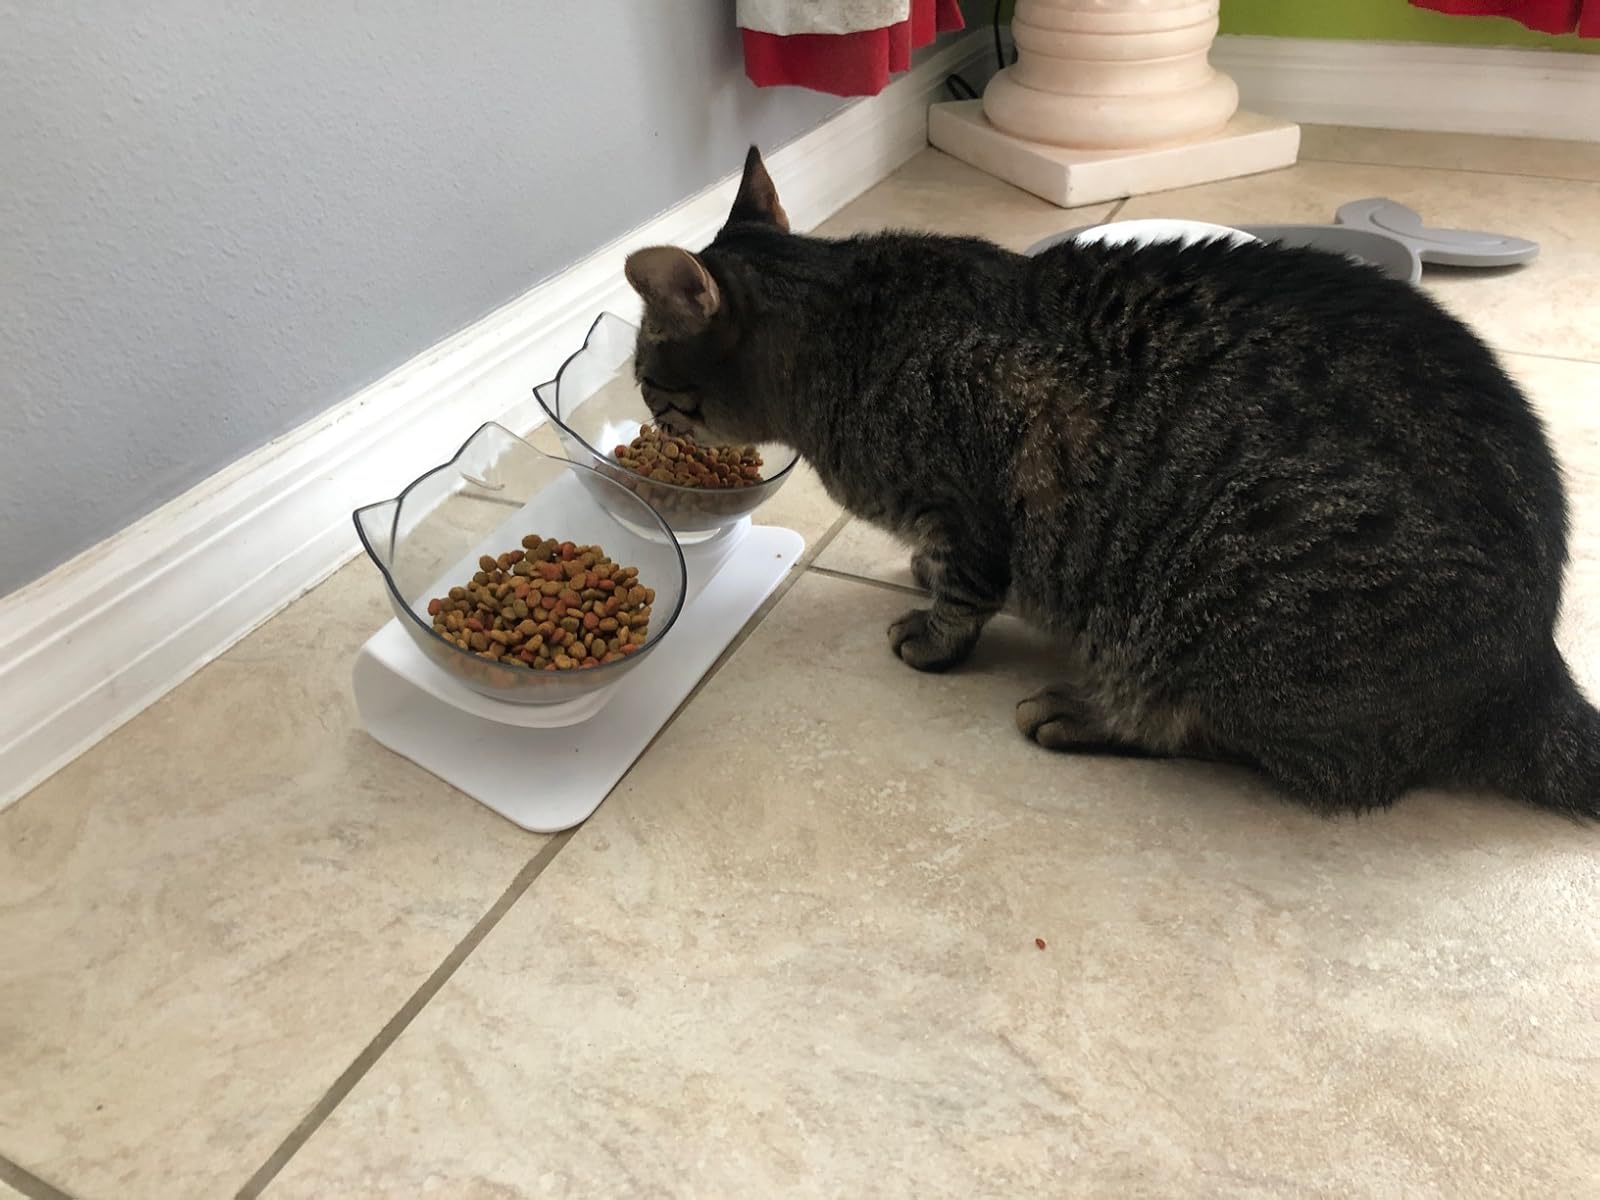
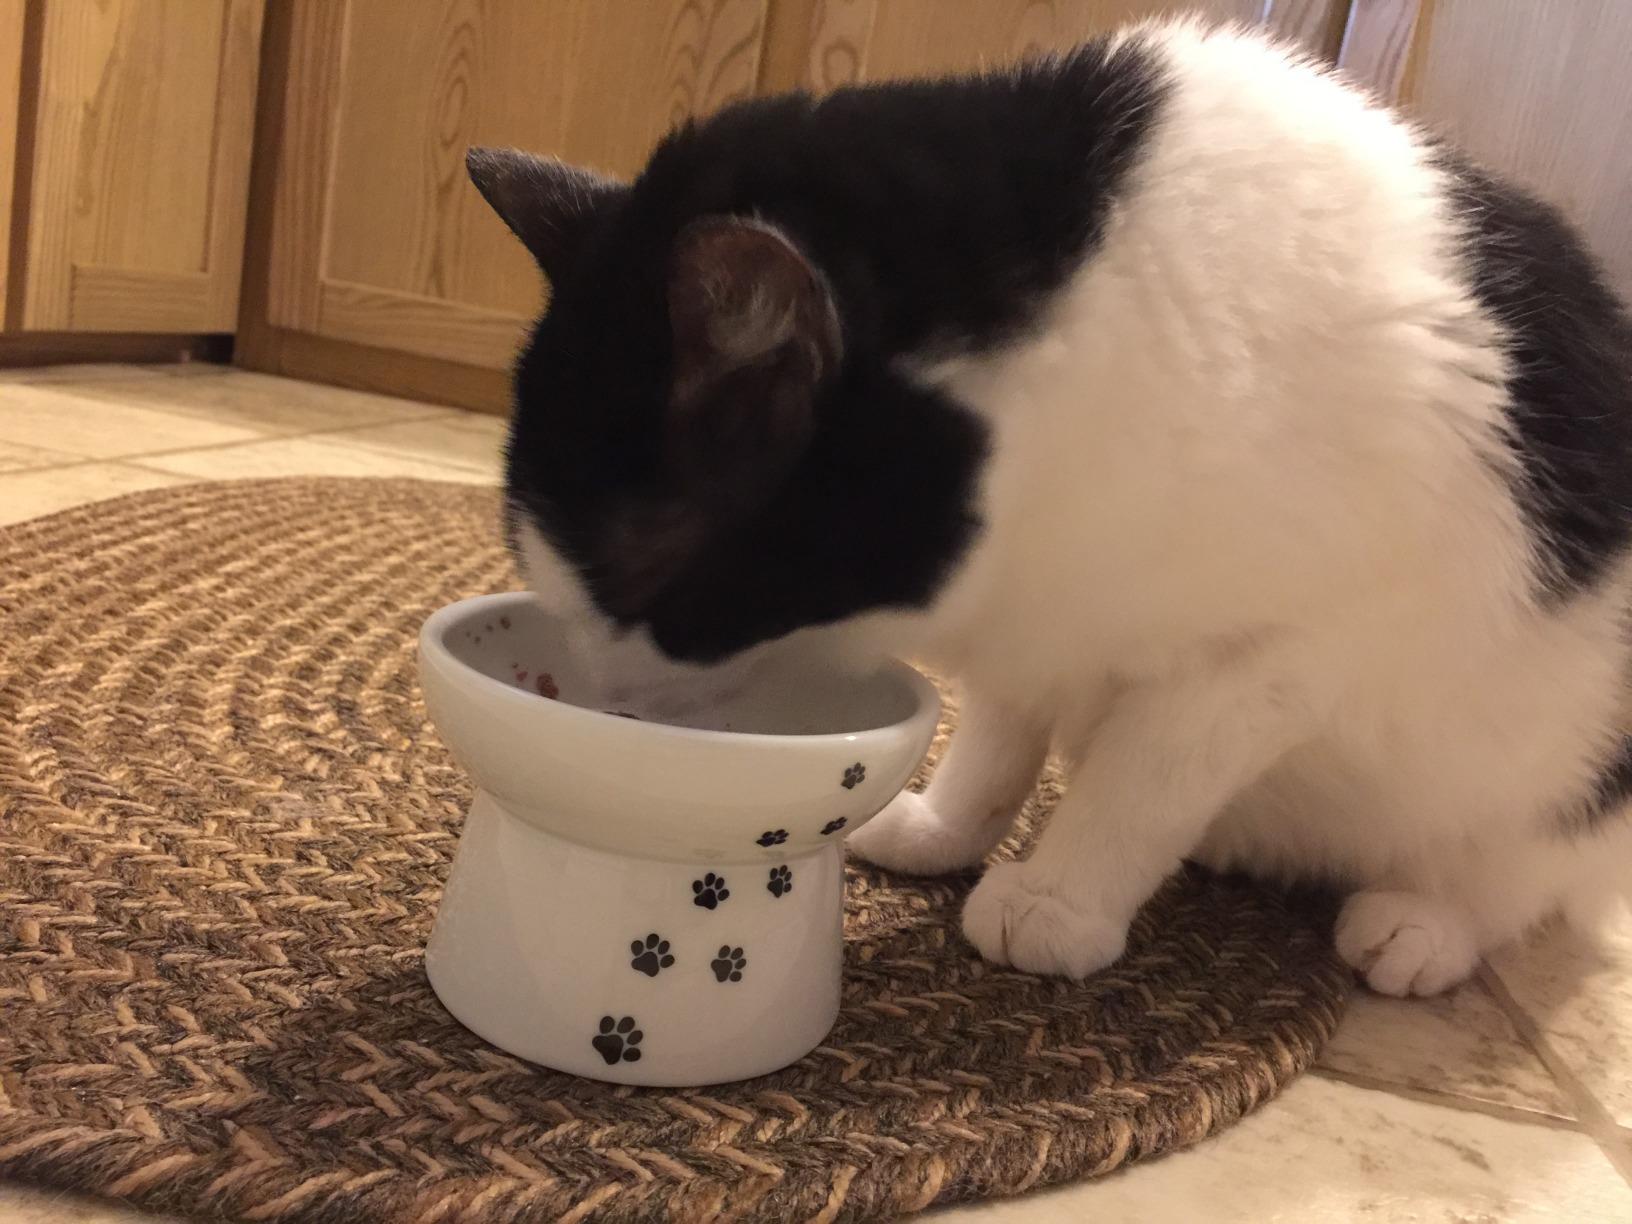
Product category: items_bowl
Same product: no